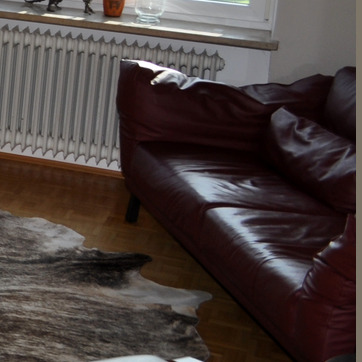
Material: leather